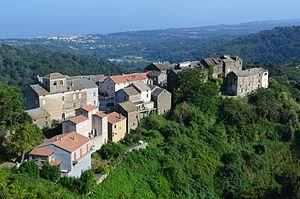
Hameau Orneto - Commune de Velone-Orneto